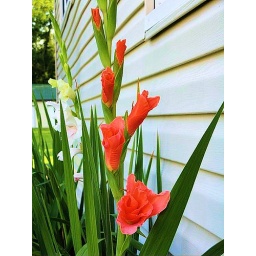
First Summer Glads in my new flower bed